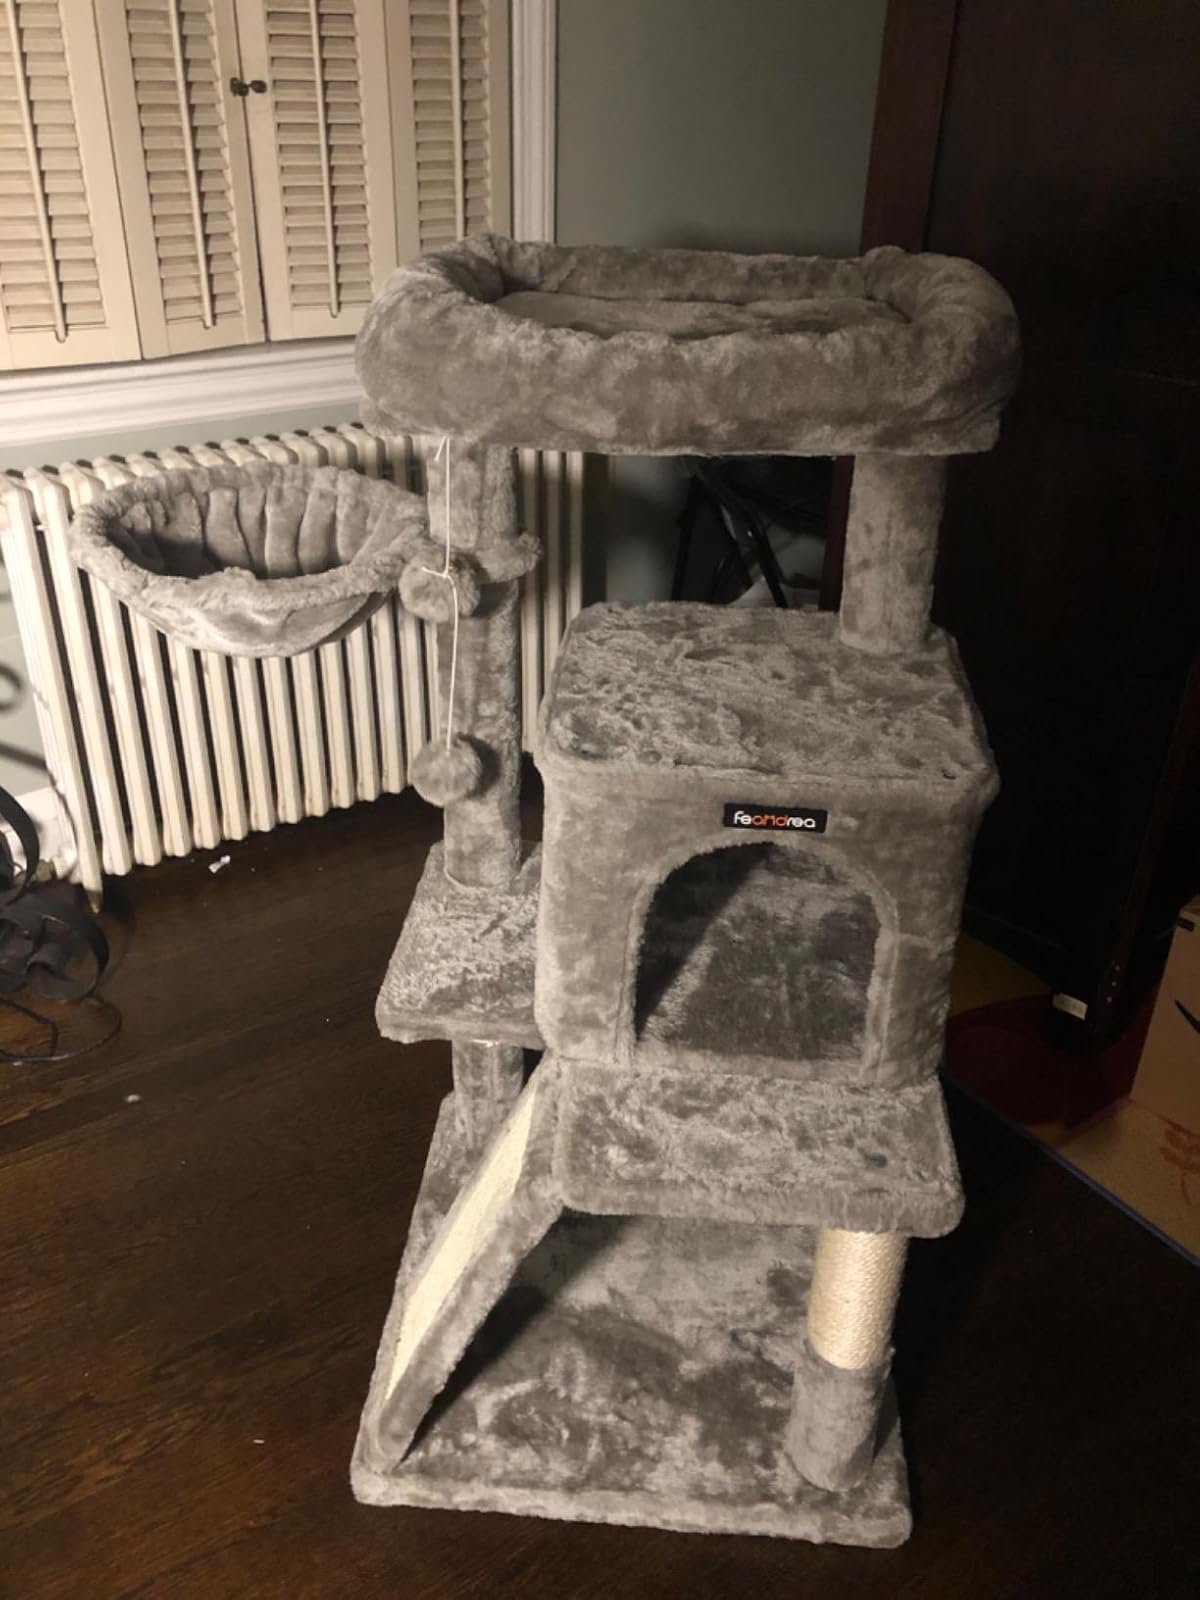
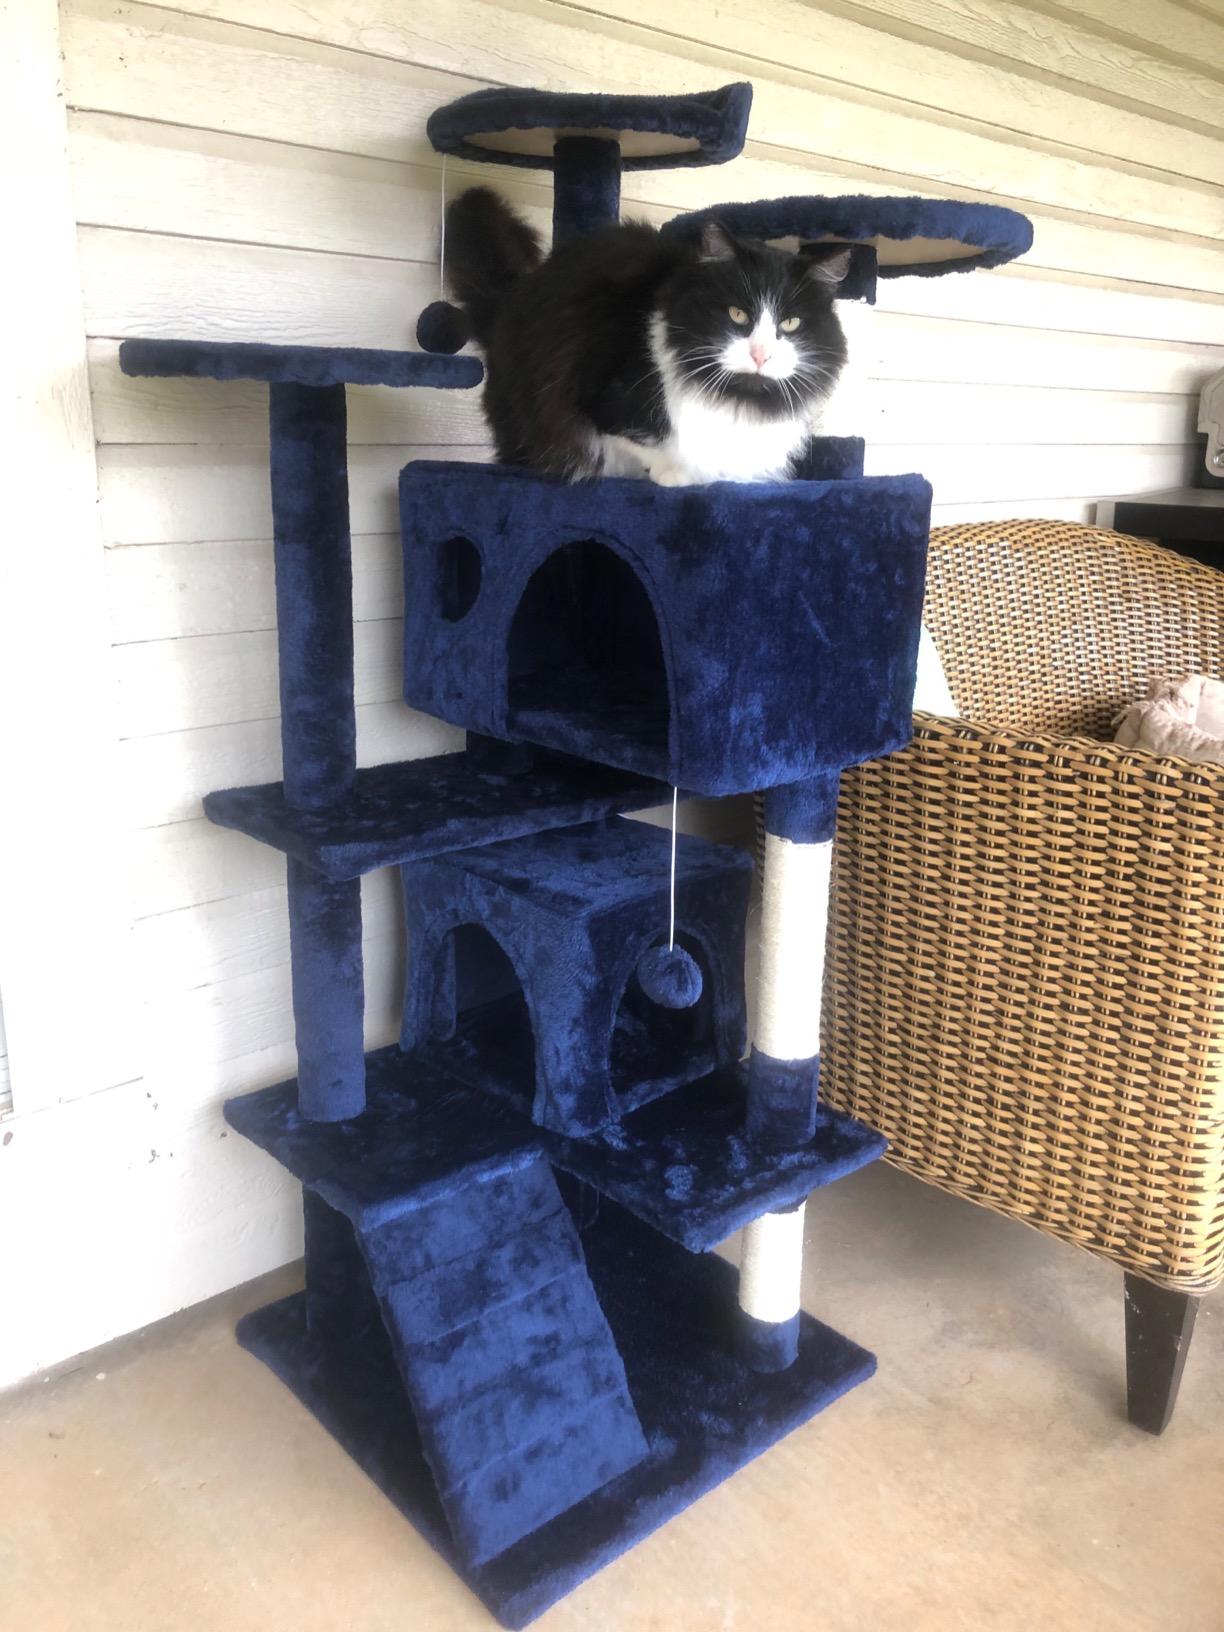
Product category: items_cat tree
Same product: no